China Railway Museum

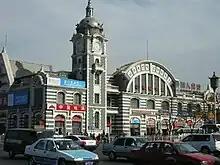
Zhengyangmen East Railway Station, now a branch of the museum

The Beijing Railway Museum was opened in 2008 in a building which includes the clock-tower of the former Zhengyangmen East Railway Station of the Jingfeng Railway, just southeast of the Tian'anmen Square. The rest of the building is entirely new-build, dating from the 1979 construction of Beijing Subway Line 4, which required the rest of the old station to be demolished. The historic facade was then reconstructed, in mirror-image, on the opposite (right hand) side of the clock tower. In October 2009, Beijing Railway Museum was renamed to the Zhengyangmen Branch of the China Railway Museum. This part of the museum contains only one full size historic locomotive - an 0-6-0 tank engine from the 19th century. The rest of the displays comprise models, maps (some in 3D relief), photographs, documents and displays about the development of railways in China, including architectural models of six new stations on the CRH China Railway High-speed system. Also on display is a CRH3 cab simulator.